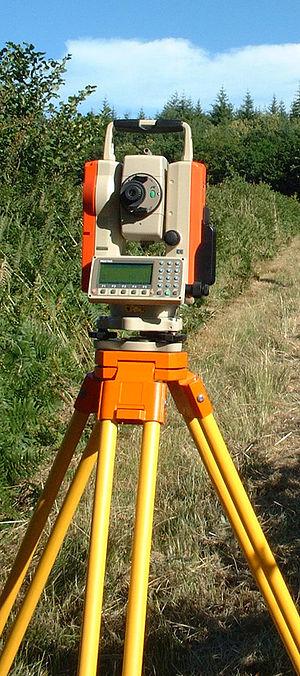
Station totale sur trépied
Le tachéomètre est un appareil servant à mesurer les angles horizontaux et verticaux entre deux cibles, ainsi que la distance entre ces cibles. Les mesures prises permettent de caractériser un triangle géodésique, et donc soit d'établir une carte ou un plan, soit de vérifier la cohérence entre un plan et la réalité du terrain.